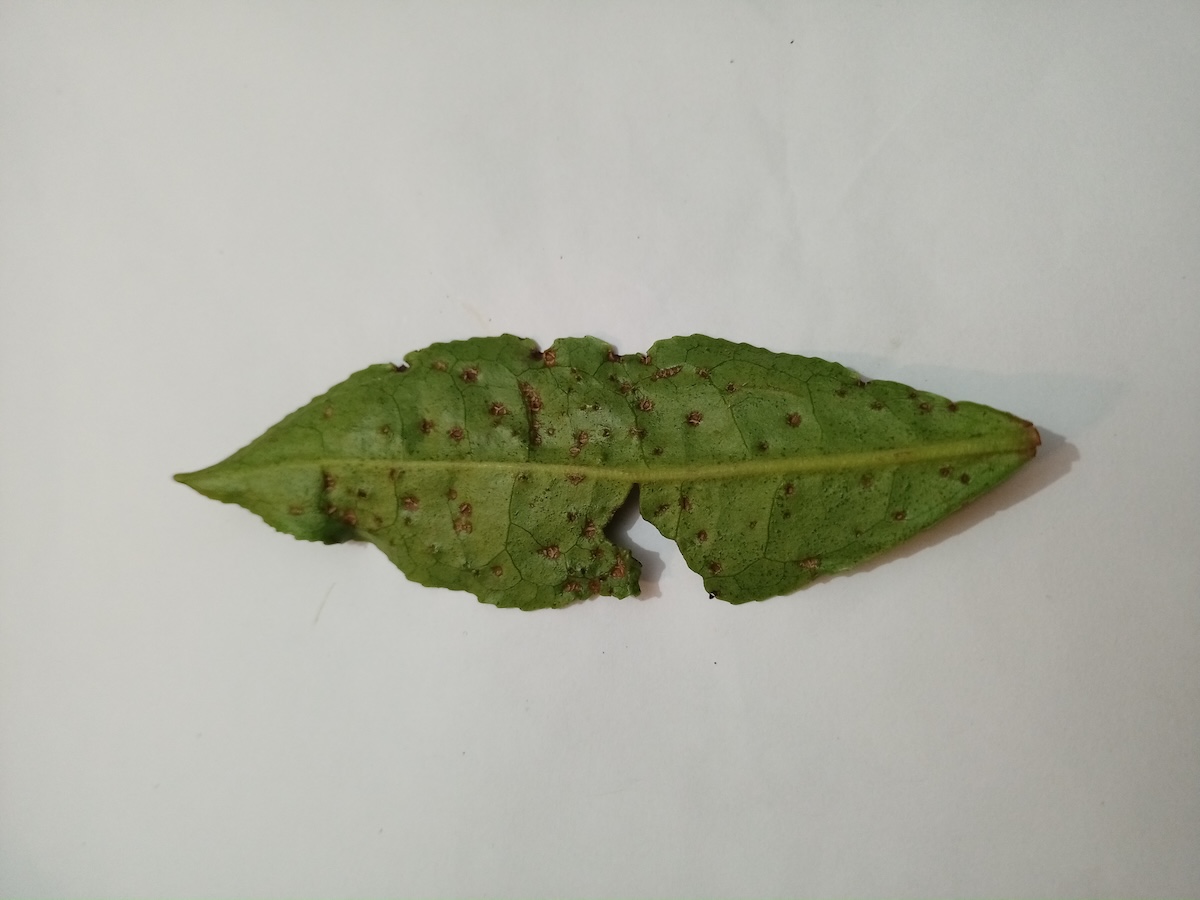
Label: Green mirid bug